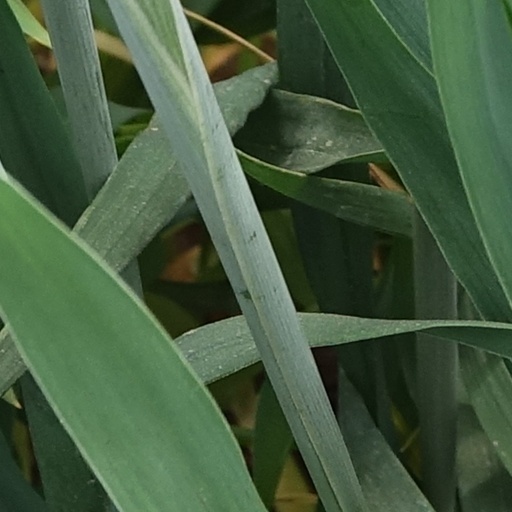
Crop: wheat